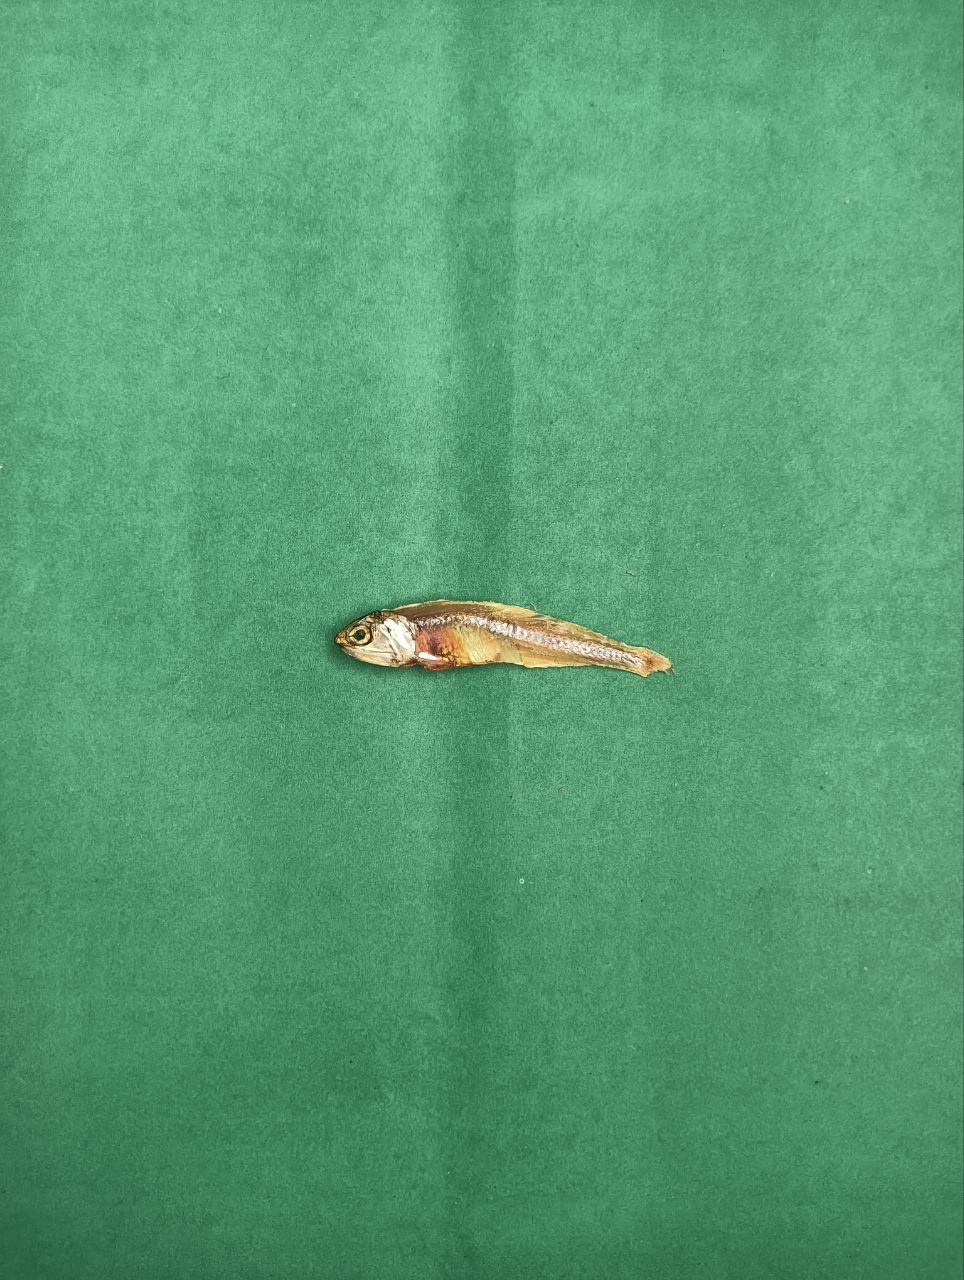
Species: narkeli